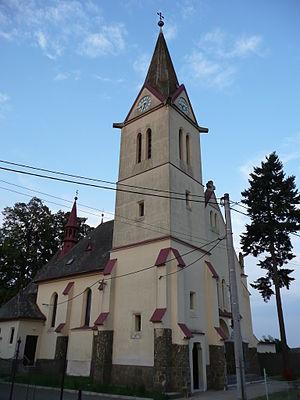
Podivice est une commune du district de Vyškov, dans la région de Moravie-du-Sud, en République tchèque. Sa population s'élevait à 193 habitants en 2017.